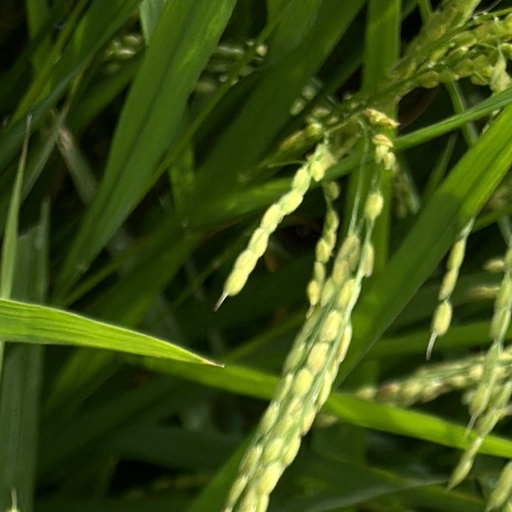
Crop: rice